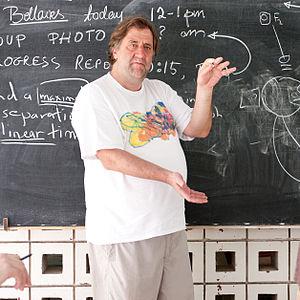
Bruce Alan Reed, né en 1962, est un mathématicien et informaticien canadien, titulaire de la Chaire de Recherche du Canada en théorie des graphes et professeur d'informatique à l'Université McGill.